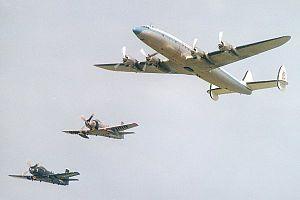
La télégraphie sans fil, également appelée TSF et radiotélégraphie permet d'écrire à distance en utilisant des ondes électromagnétiques.
L'amicale Jean-Baptiste Salis est une association loi de 1901 française domiciliée à Cerny, sur l'aérodrome de La Ferté-Alais, dans l'Essonne. L'association a notamment pour but de promouvoir la connaissance du patrimoine aéronautique français et étranger.
La haute fréquence désigne un spectre de fréquences en ondes électromagnétiques et acoustiques dont le sens est légèrement différent selon le domaine auquel il s'adresse. Cet article s'adresse au domaine des « hautes fréquences » en radiocommunication qui désigne les ondes radio dont la fréquence est comprise entre 3 MHz et 30 MHz. Elles sont également appelées « ondes décamétriques » et « ondes courtes », c'est-à-dire que leur longueur d'onde est comprise entre 10 et 100 mètres. Le terme « ondes courtes » est aussi encore utilisé, en particulier pour la radiodiffusion mondiale, mais ses limites sont moins précises. La portée étant de plusieurs milliers de kilomètres, les communications captées sont très nombreuses.